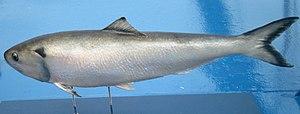
Cette liste commentée recense l'ichtyofaune d'eau douce en France métropolitaine. Elle répertorie les espèces de poissons dulçaquicoles français actuels et celles qui ont été récemment classifiées comme éteintes. Comme ici n'est référencé que la France métropolitaine, cette liste ne comptabilise pas les animaux présents dans les territoires de la France d'outre-mer, qui sont des régions disséminées un peu partout dans le monde.